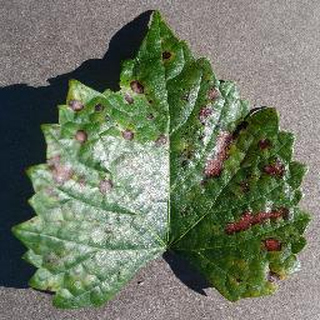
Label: grape_esca_black_measles